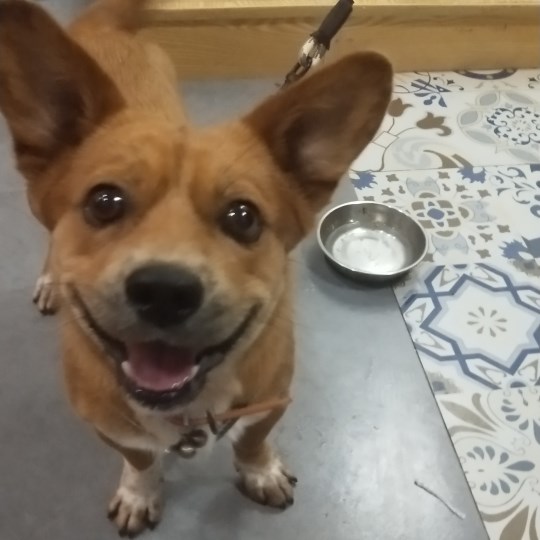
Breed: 2909-n000116-Cardigan